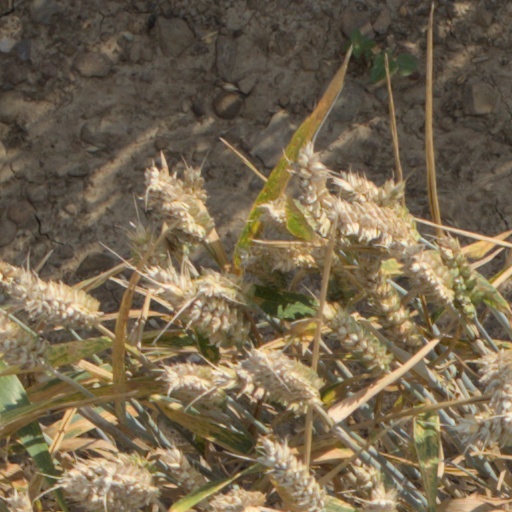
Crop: wheat